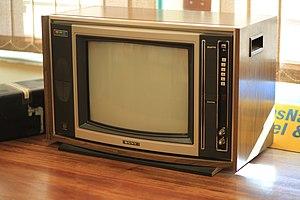
Le Trinitron est une technique et une marque commerciale déposée de tubes cathodiques mise au point par la Compagnie française de télévision et commercialisée par Sony en 1968, à la suite du rachat du brevet déposé par la CFT. Il a été officiellement abandonné en 2006 lorsque le constructeur a annoncé vouloir concentrer ses efforts sur les LCD. Le nom provient officiellement de la contraction de trinité et du tron d'électron.